Yeraltı Mosque

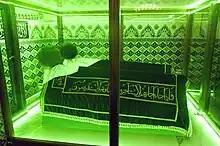
The wooden cenotaphs for Amr and Wahb

Entering the mosque from Karaköy leads to this room. It contains two wooden cenotaphs dedicated to Amr ibn al-As and another Sahaba named Wahb ibn Husayra. However, Amr ibn al-As is known to have died in Egypt, while there is little to no record of any Sahaba named "Wahb ibn Husayra" at all. Local traditions relate that these Sahaba were captured during an attempted invasion of Constantinople and tortured to death. The cenotaphs of these two Sahaba are enclosed by an iron grille which is inlaid with glass windows.